Worth It (TV series)

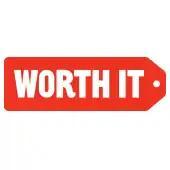
Worth It show logo

Worth It was an American entertainment web series by BuzzFeed. Starring Steven Lim and Andrew Ilnyckyj, it ran from September 18, 2016 to April 8, 2023. Posted to Hulu and YouTube, each episode of the series compares three different food dishes from three locations that are sold at low, medium, and high price points.